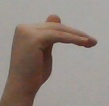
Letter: khaa